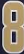
Number: 8